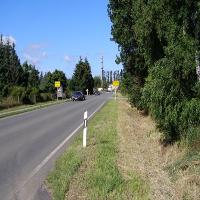
Weather: sun or clear